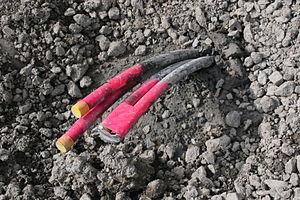
Sonde d'échangeur de chaleur utilisée en géothermie. partie supérieure